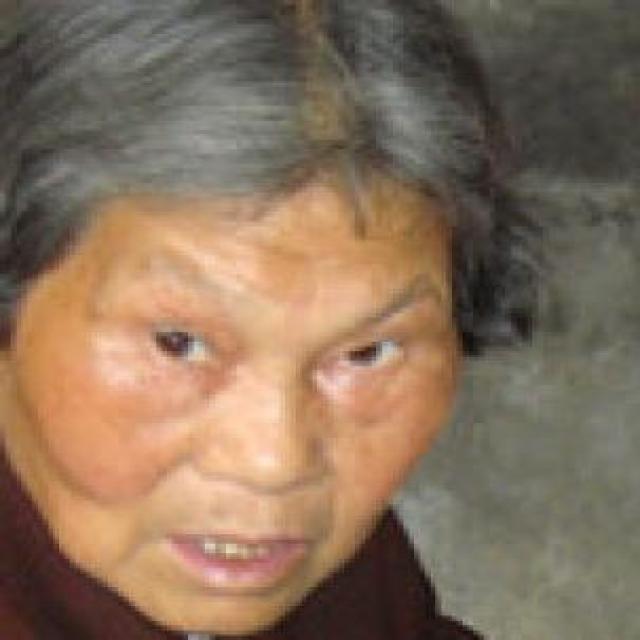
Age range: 65+